The Letter for the King (film)

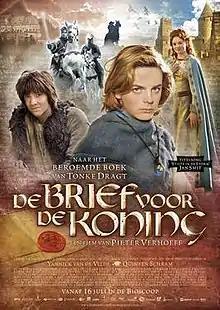
Theatrical release poster

The Letter for the King is a 2008 Dutch adventure film written by Maarten Lebens and Pieter Verhoeff and directed by Verhoeff.